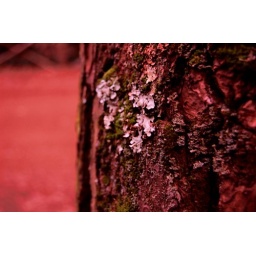
tree in red scale